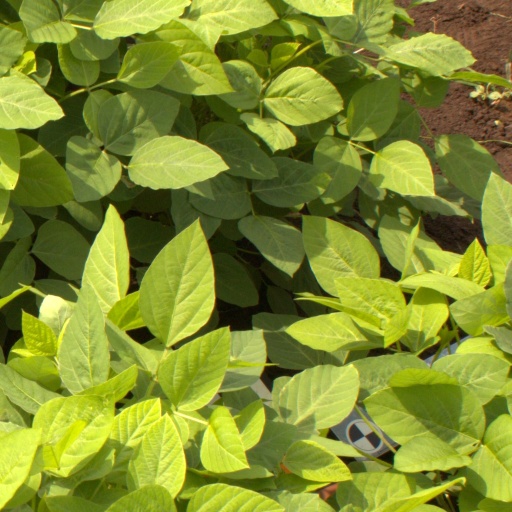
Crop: soybean